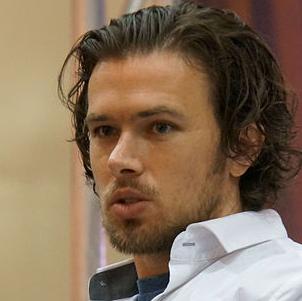
Age: 29